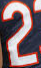
Number: 2